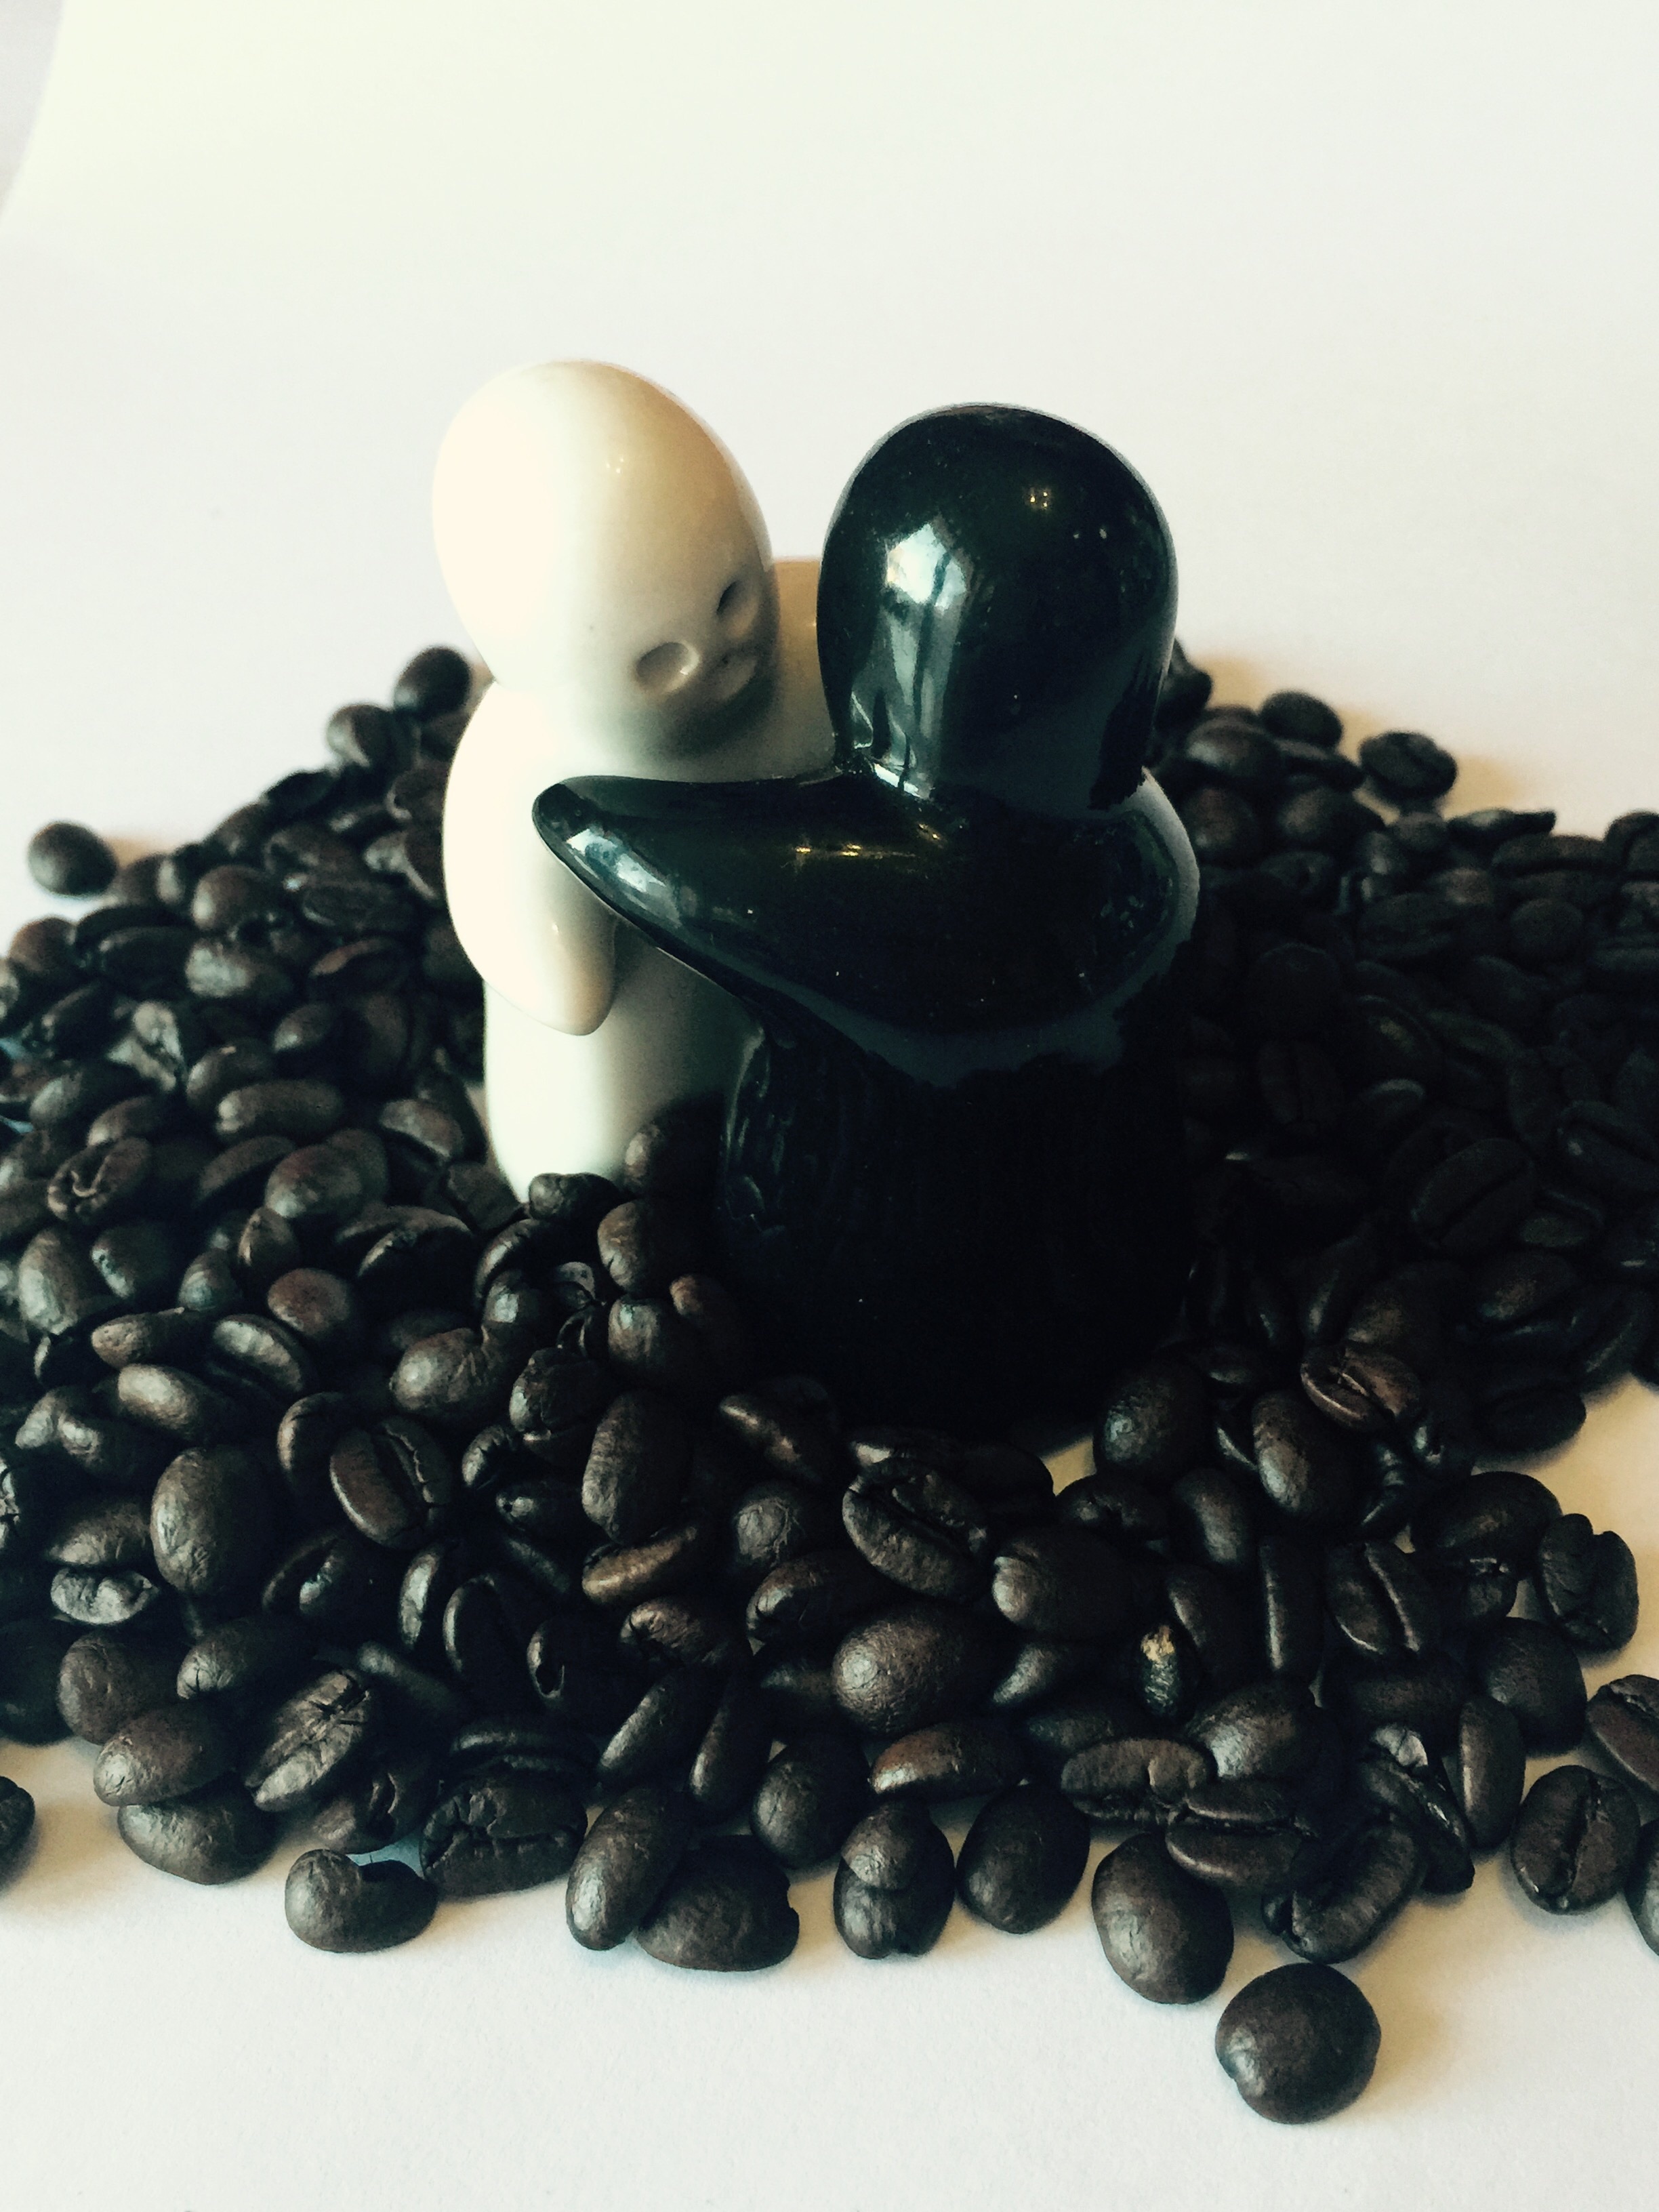
coffee, flower, love, food, produce, black, bead, art, coffee beans, flowering plant, hot love, love coffee